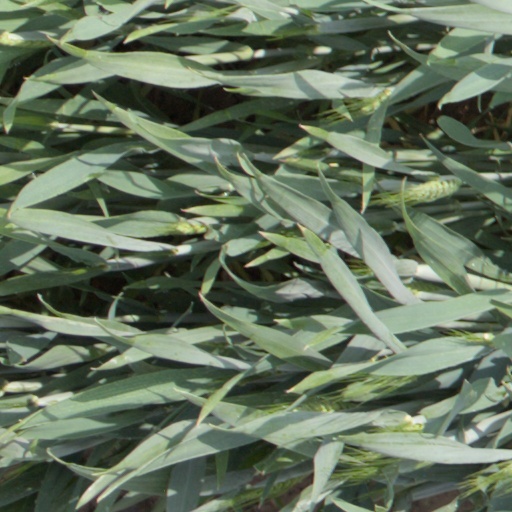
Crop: wheat